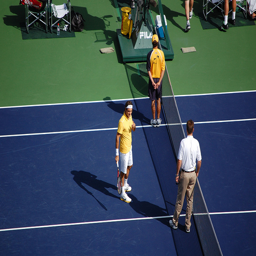
A group of people standing around on top of a blue tennis court.
Tennis players standing on the court talking to each other
A tennis player on a court speaking with a man and a ball catcher standing off to the side.
tennis players on the court talking to the ref
The three people are standing on the same side of the tennis net.